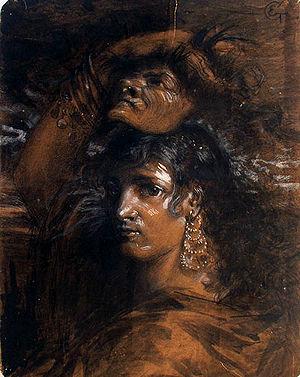
Un personnage de fiction est un être imaginaire issu d'une œuvre de fiction. La création et le développement des personnages sont appelés représentation, peinture ou traitement des personnages.